Southern Afrotemperate Forest

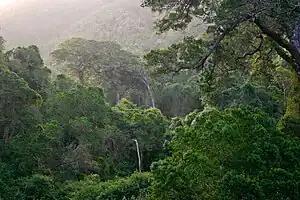
Southern Cape Afrotemperate forest near Knysna

By far, the largest portion of Southern Afrotemperate Forest includes the enormous Knysna-Tsitsikamma forests. It extends from Mossel Bay in the Western Cape, eastwards into the Eastern Cape, nearly as far as Port Elizabeth.